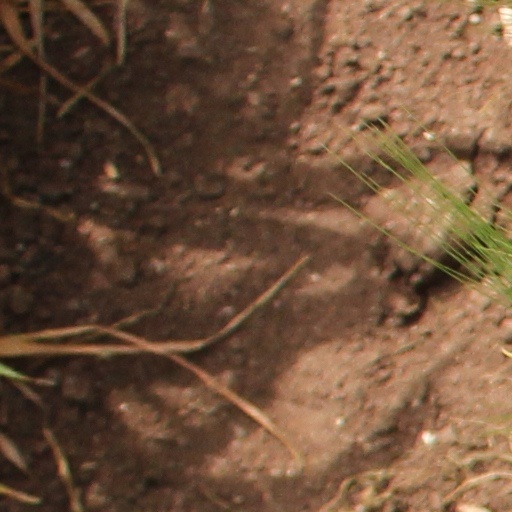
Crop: wheat